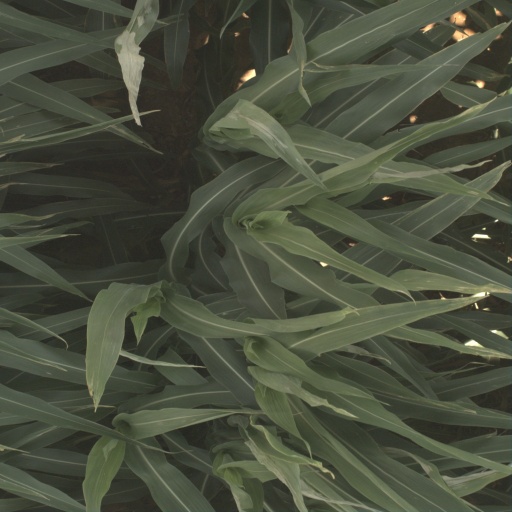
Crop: sorghum